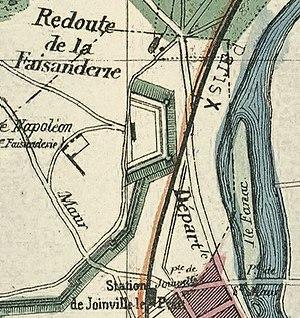
Détail de la ligne de Paris à Vincennes, ouverte en 1859.
L'avenue Jean-Jaurès est une voie de communication de la ville de Joinville-le-Pont. Suivant le tracé de la route départementale 86A, elle est une partie de l'ancien axe qui joignait le carrefour de Beauté à l'entrée sud-est du bois de Vincennes, axe modifié avec la création d'une voie ferrée.